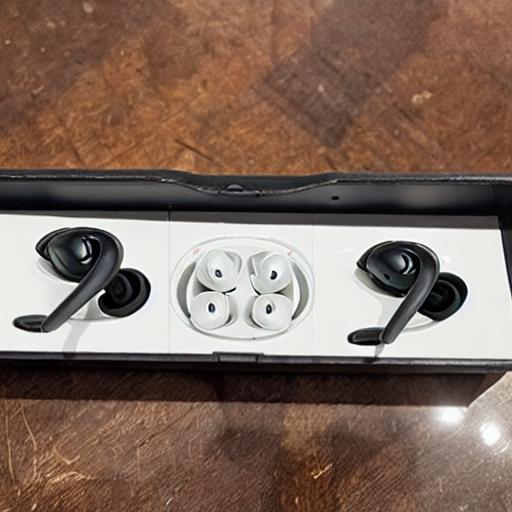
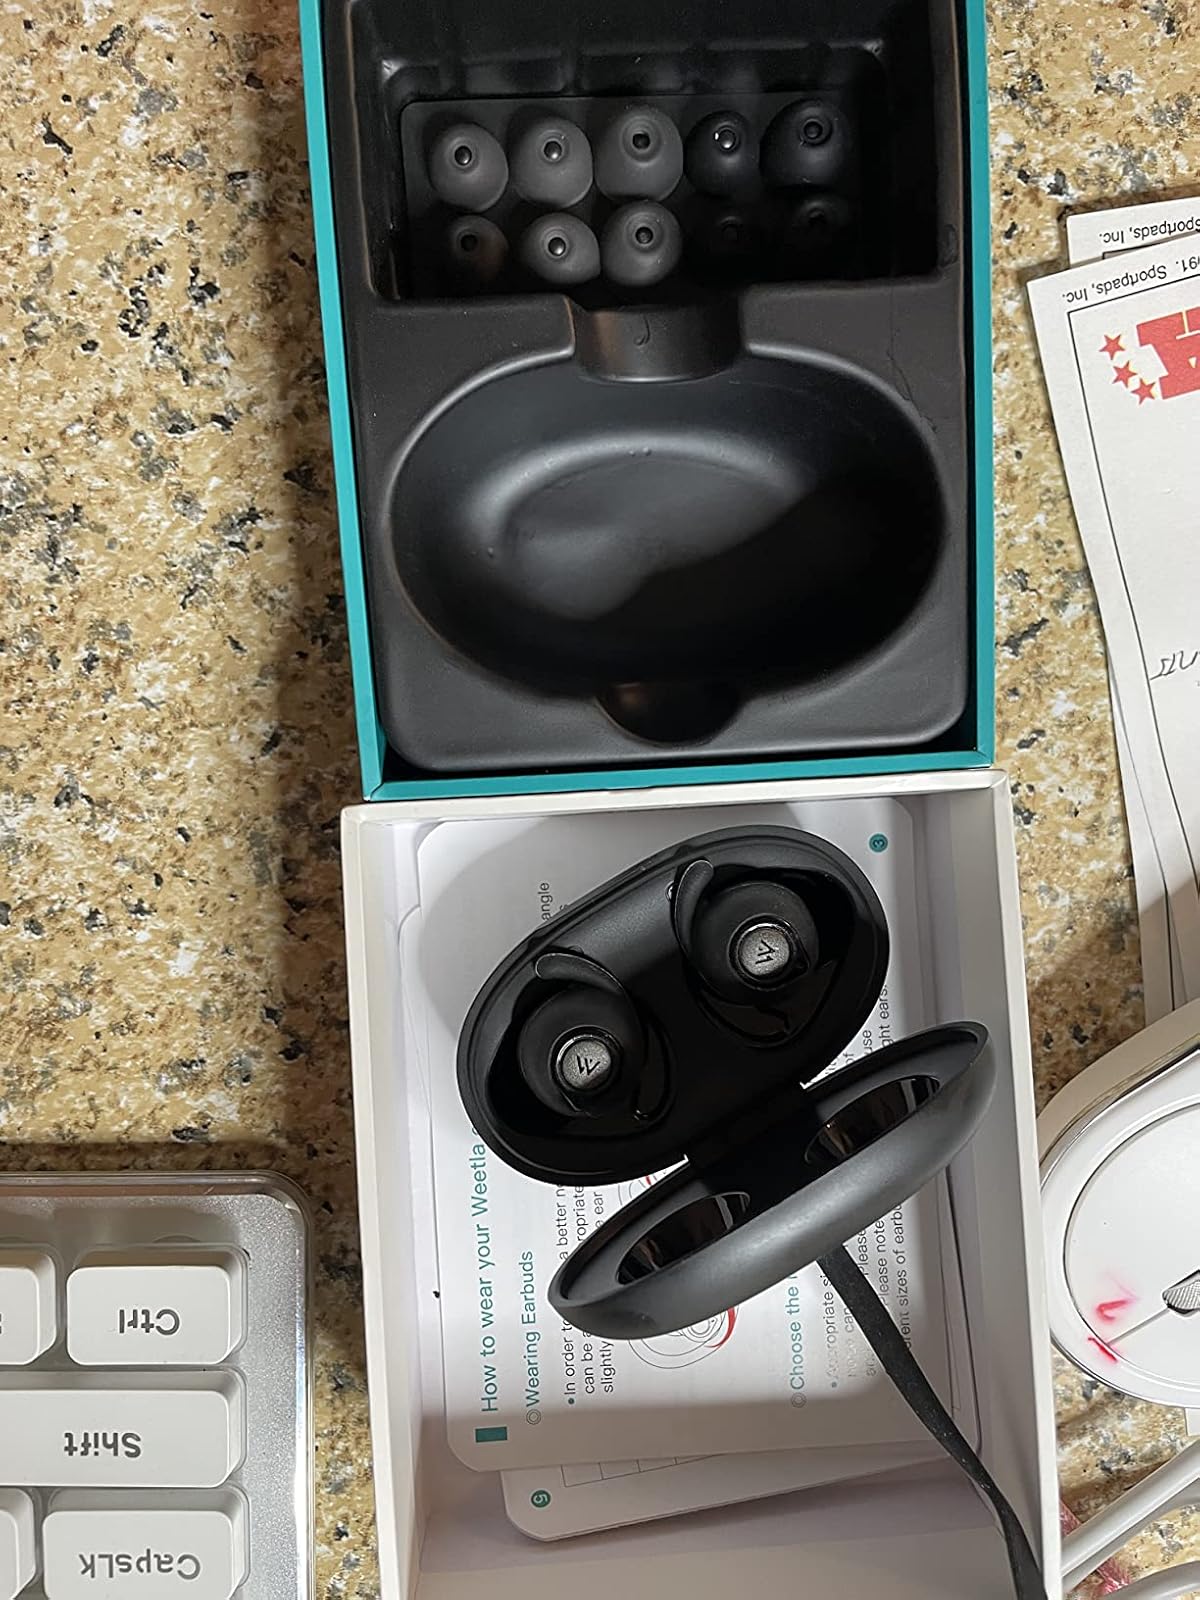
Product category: earbuds
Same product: no